History of Boston

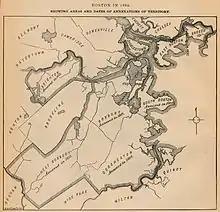
1880 census map showing landfill and annexations up until that year.

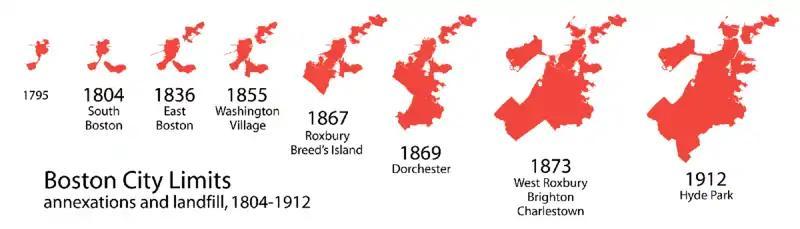
Annexations and Landfill, 1804–1912. (Some dates approximate, due to time lag between approval and completion.)

In 1900, Julia Harrington Duff (1850–1932) became the first woman from the Irish Catholic community to be elected to the Boston School Committee. Extending her role as teacher and mother she became an ethnic spokesperson as she confronted the power of the Yankee Protestant men of the Public School Association. She worked to replace 37-year-old textbooks, to protect the claims of local Boston women for career opportunities in the school system, and to propose a degree-granting teachers college. In 1905, the 25 member committee was reduced to five, which blocked women's opportunities for direct participation in school policies.